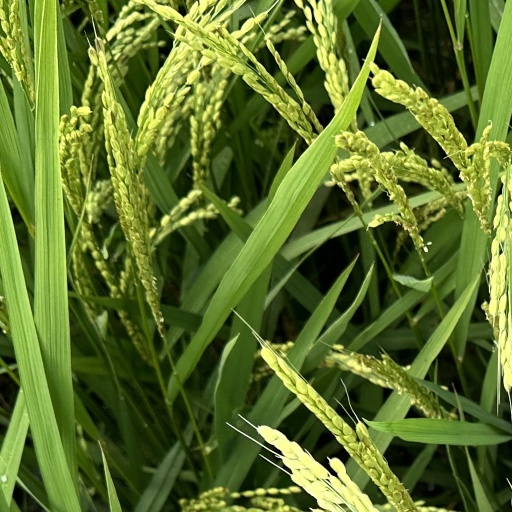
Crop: rice